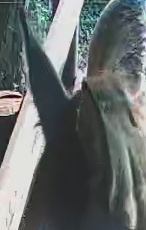
Face region: ears (position_of_ears)
Pain indicator: not_present